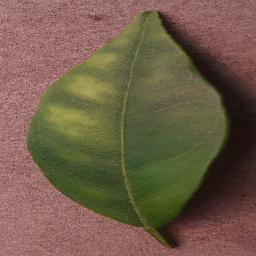
Label: Orange___Haunglongbing_(Citrus_greening)